Licinius II

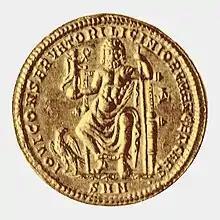

On the 1 March 317 Licinius II was raised to the imperial rank of "caesar" by agreement between his father and Constantine. Constantine's sons Crispus and the infant Constantine II were elevated to "caesar" on the same day, at Serdica (Sofia). The date was chosen especially; it was the "dies imperii" (date of accession) of Constantine's father and Licinius's father-in-law Constantius I, the grandfather of all the new "caesares". Crispus was no older than 17, while Constantine II was, at seven months, even younger than Licinius II, who was then only 20 months old. Sharing the same day of investiture, none of the "caesares" could claim seniority. Licinius II retained his title until 324, throughout the time his father remained in power.